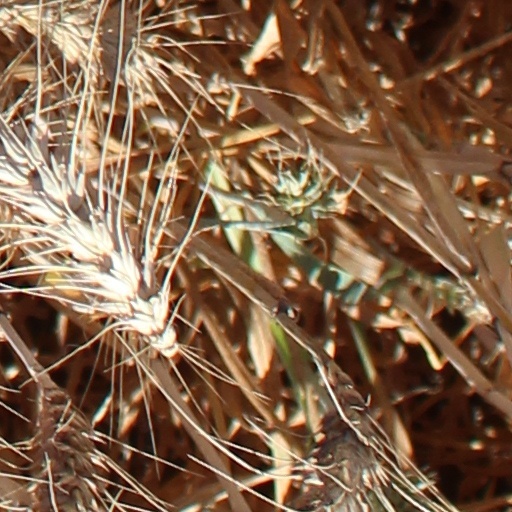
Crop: wheat